WFER

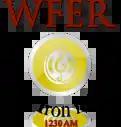
Former logo

WFER was sold effective June 30, 2015, to Stephen Marks' Iron River Community Broadcasting Corporation, at a purchase price of $488,000. The sale included WIKB-FM, as well as co-owned WCQM and WPFP. Following the sale, in early July 2015, WFER changed its format to classic hits. Some programming was derived from Westwood One's Classic Hits-Rock 24/7 format.